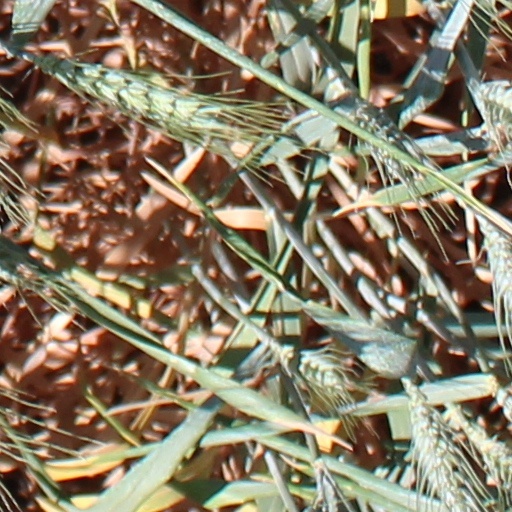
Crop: wheat